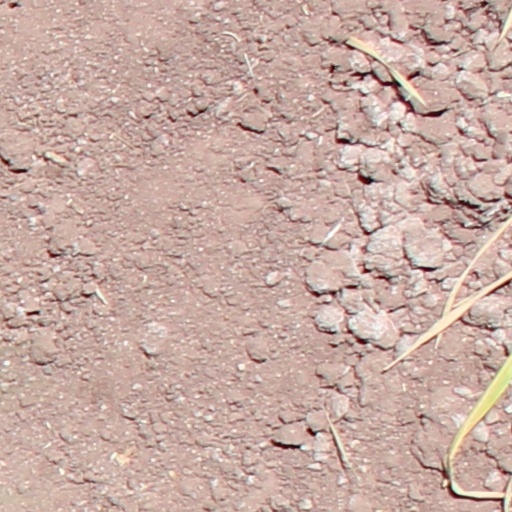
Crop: wheat